Answer in natural language. Consider the 3D positions of the objects in the scene and not just the 2D positions in the image. Is the centerpoint of  black floating bed with platform base and rectangular headboard at a higher height than Window (highlighted by a blue box)? Choose between the following options: no or yes
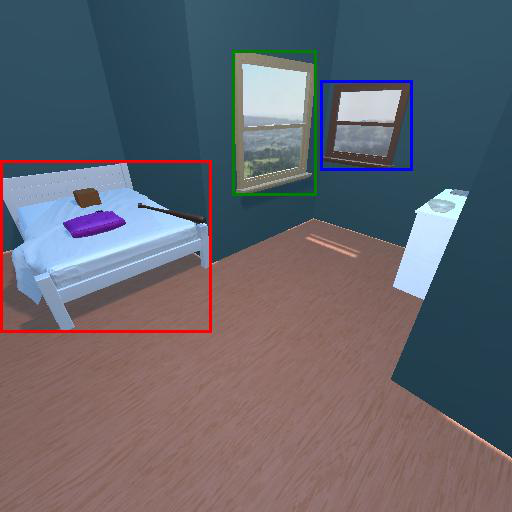
<answer>no</answer>